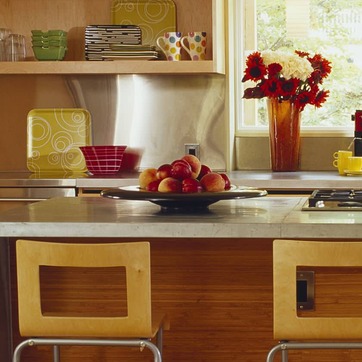
Material: food